Sugar Pine Lumber Company

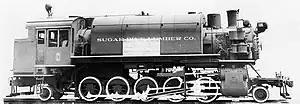
Minarets and Western American Locomotive Company Number 5 Builders Photograph

Sugar Pine Railroad Company used custom-built 2-8-2T Mikado engines from American Locomotive Company. The water tank sat over the boiler. This added more weight over the wheels for better adhesion on climbs. It also allowed the engine to run equally well forward and backward.